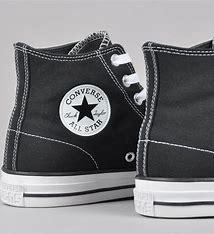
Brand: Converse
Model: Ctas Hi